Vibration-powered generator

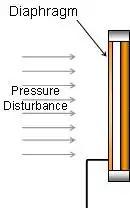
A transducer made of a piezoelectric diaphragm being disturbed by a sound pressure wave.

A vibration powered generator is a type of electric generator that converts the kinetic energy from vibration into electrical energy. The vibration may be from sound pressure waves or other ambient vibrations.